Wally Szczerbiak

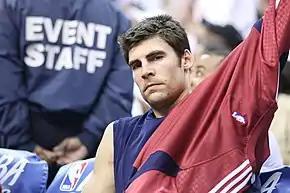
Szczerbiak in 2008

Walter Robert Szczerbiak Jr. (born March 5, 1977) is an American former professional basketball player and current color analyst for the New York Knicks on MSG Network. He played 10 seasons for four teams in the National Basketball Association. Szczerbiak played college basketball for the Miami RedHawks, and is one of five basketball players whose jerseys have been retired by the university.